Professor Pyg

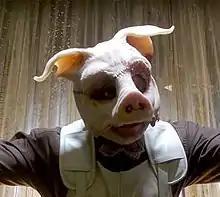
Professor Pyg's traditional pig mask was adapted into one more resembling the flesh of a pig that, according to Michael Cerveris, gave it a more disturbing and comedic quality.

Professor Pyg most commonly wears a pig mask, a makeshift surgical outfit, and a butcher's apron. Much of his original wardrobe in the comic books was designed by Frank Quitely and is a homage to the Edwardian suits worn by Rex Harrison in "My Fair Lady".